Paula Kania-Choduń

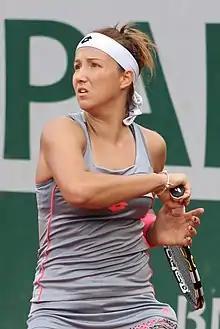
Kania at the 2015 French Open

Paula Maria Kania-Choduń (born 6 November 1992) is a former professional Polish tennis player.